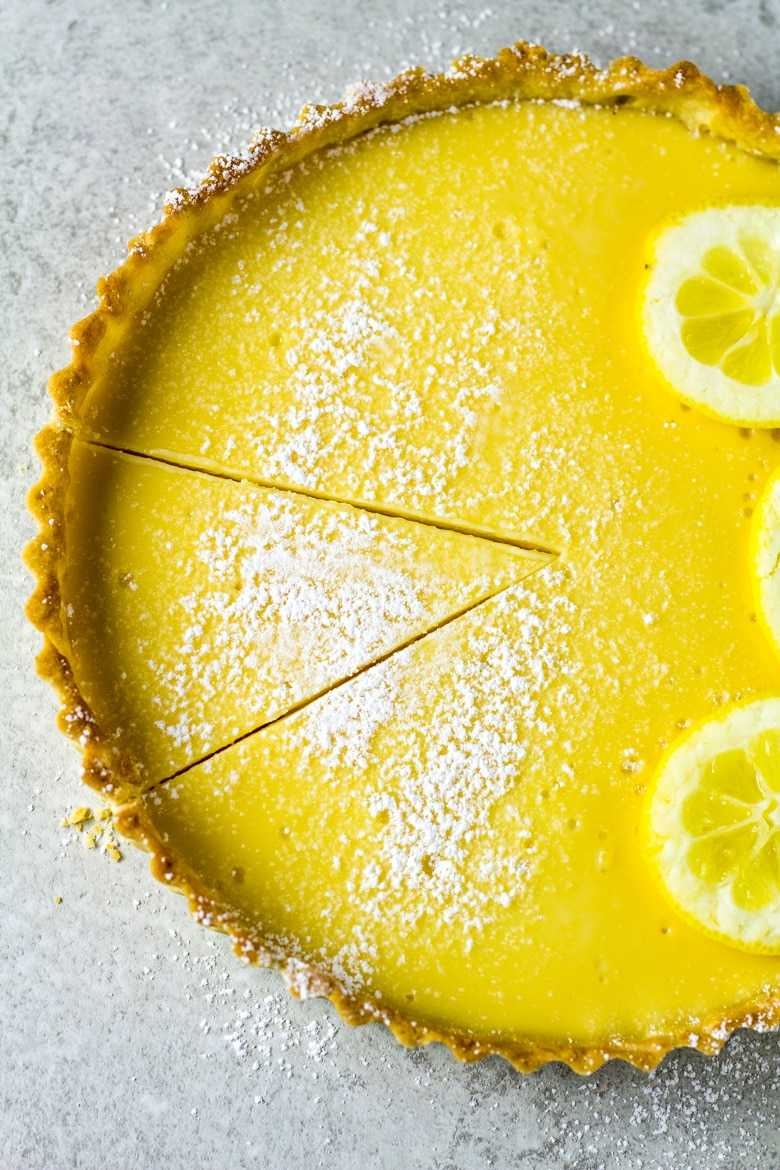
Label: Lemon